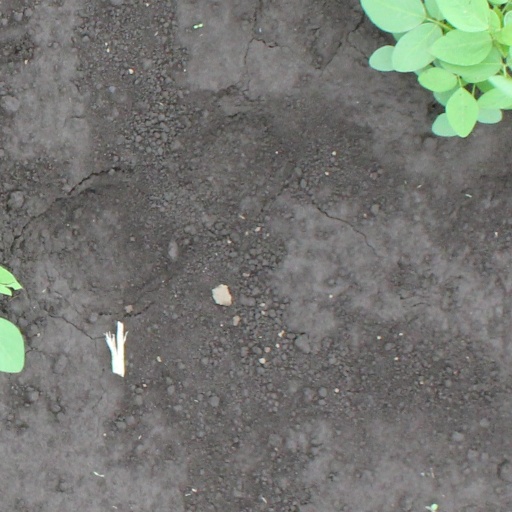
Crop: soybean